Morecambe Bay Pavements

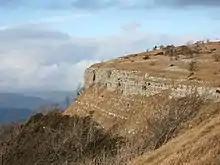
Scout Scar near Kendal, one of the sites included in the SAC

Morecambe Bay Pavements is a multi-site Special Area of Conservation comprising limestone pavements around Morecambe Bay in North-West England. It was designated in 2005 under the Habitats Directive. The SAC does not include any marine areas; Morecambe Bay itself is a separate SAC, which was designated the same year.